A Song for Simeon

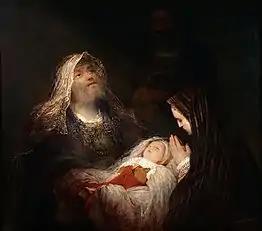
Image of an old man, Simeon, raising baby Jesus into the air in an act of praise

Eliot's poems have frequently been examined for instances of anti-Semitism—prejudice or discrimination against Jews. Scholar Louis Menand states that while Simeon is treated respectfully by Eliot, his characterisation is "in the tradition of Christian condescension toward the virtuous heathen". Comparatively, Craig Raine, a poet and an Emeritus Fellow of New College, Oxford, wrote a book-length defence of Eliot against the claims of deliberate anti-Semitism and argues that "A Song for Simeon" provides a sympathetic discussion of the Jewish diaspora. University of British Columbia scholar John Xiros Cooper states that the accusations of anti-Semitism lodged against Eliot rest "on a few isolated lines of poetry" and a passing reference in one prose text. Indeed, Eliot denied the claim, declaring, "I am not an anti-Semite and never have been. It is a terrible slander on a man." Political theorist and author Leonard Woolf, who was both Jewish and one of Eliot's close friends, believed that Eliot was "slightly anti-Semitic in the sort of vague way which is not uncommon. He would have denied it genuinely."